Contemporary Indigenous Australian art

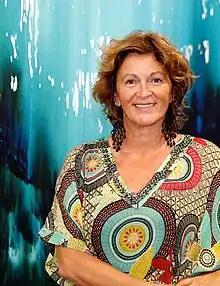
Bronwyn Bancroft, Sydney-based artist who has worked in a wide range of media including textiles, painting and sculpture

Anthropologist Nicholas Thomas observed that contemporary Indigenous art practice was perhaps unique in how "wholly new media were adapted so rapidly to produce work of such palpable strength". Much contemporary Indigenous art is produced using acrylic paint on canvas. However other materials and techniques are in use, often in particular regions. Bark painting predominates amongst artists from Arnhem Land, who also undertake carving and weaving. In central Australian communities associated with the Pitjantjatjara people, pokerwork carving is significant. Aboriginal and Torres Strait Islander printmaking was in 2011 described by the National Gallery's senior curator of prints and drawings as "the most significant development in recent printmaking history".